Carrie Pringle

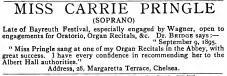
Advertisement by Carrie Pringle in "The Musical Times" of 1 November 1895, containing testimonial of Frederick Bridge.

Although Pringle's audition with Wagner in 1881 was indifferent, she performed well in the first production of "Parsifal". Wagner was particularly keen on the 'Flower Scene' in the opera, and at this point shouted "Bravo!" at many of the sixteen performances in the Bayreuth Festival Theatre, much to the disgust of the audience (which presumably did not realize who was enthusing). Wagner also enjoyed the company of the Flowermaidens offstage: Cosima Wagner recorded in her diary for 3 August 1882 "[Richard] sits by the stove...amidst the Flowermaidens and talks jokingly with them". In Wagner's own essay on the "Parsifal" production (1 November 1882), he gushed: "I do not believe that the enchantment of girlish grace expressed in singing and acting has ever been conveyed...in a manner which can stand comparison to that of the young ladies, true artists, who performed this scene in "Parsifal"." However, in the event, in the opinion of those around Wagner, Pringle proved too undisciplined and was 'overparted'.